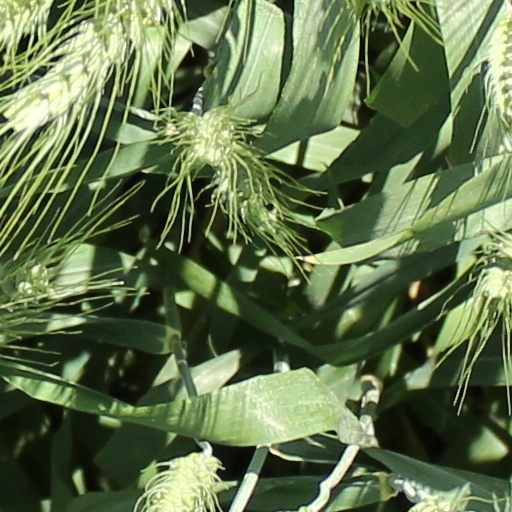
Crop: wheat